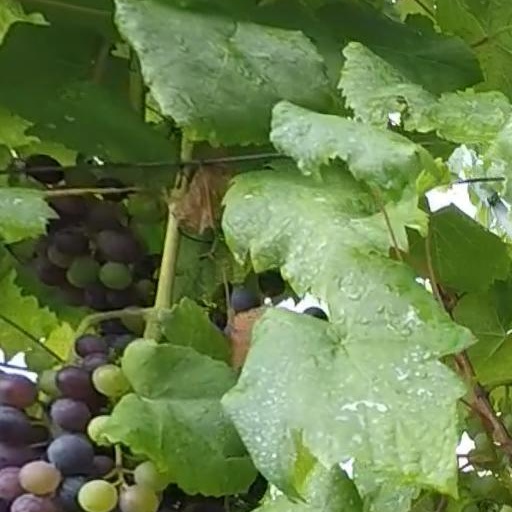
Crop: grape